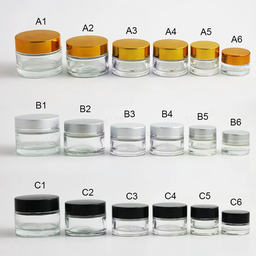
Label: glass